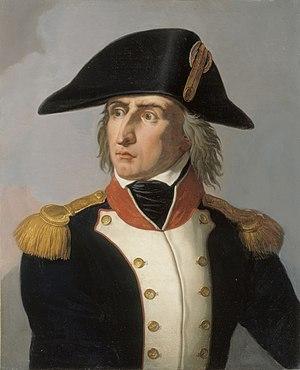
Commandé par Louis-Philippe pour le musée historique de Versailles en 1835
Claude-Noël Thévenin est un peintre d'histoire militaire et religieuse, un portraitiste et un professeur de peinture français né le 20 mars 1800 à Crémieu dans l'Isère et mort à Paris le 30 novembre 1849.